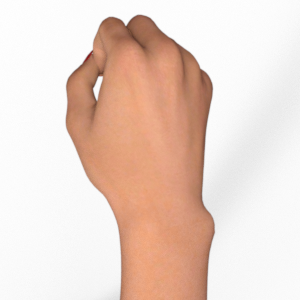
Label: rock